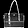
Label: Bag